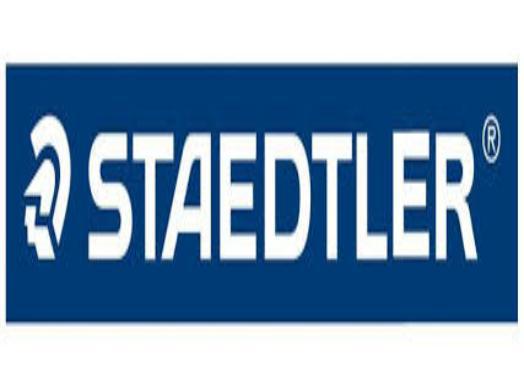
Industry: Necessities